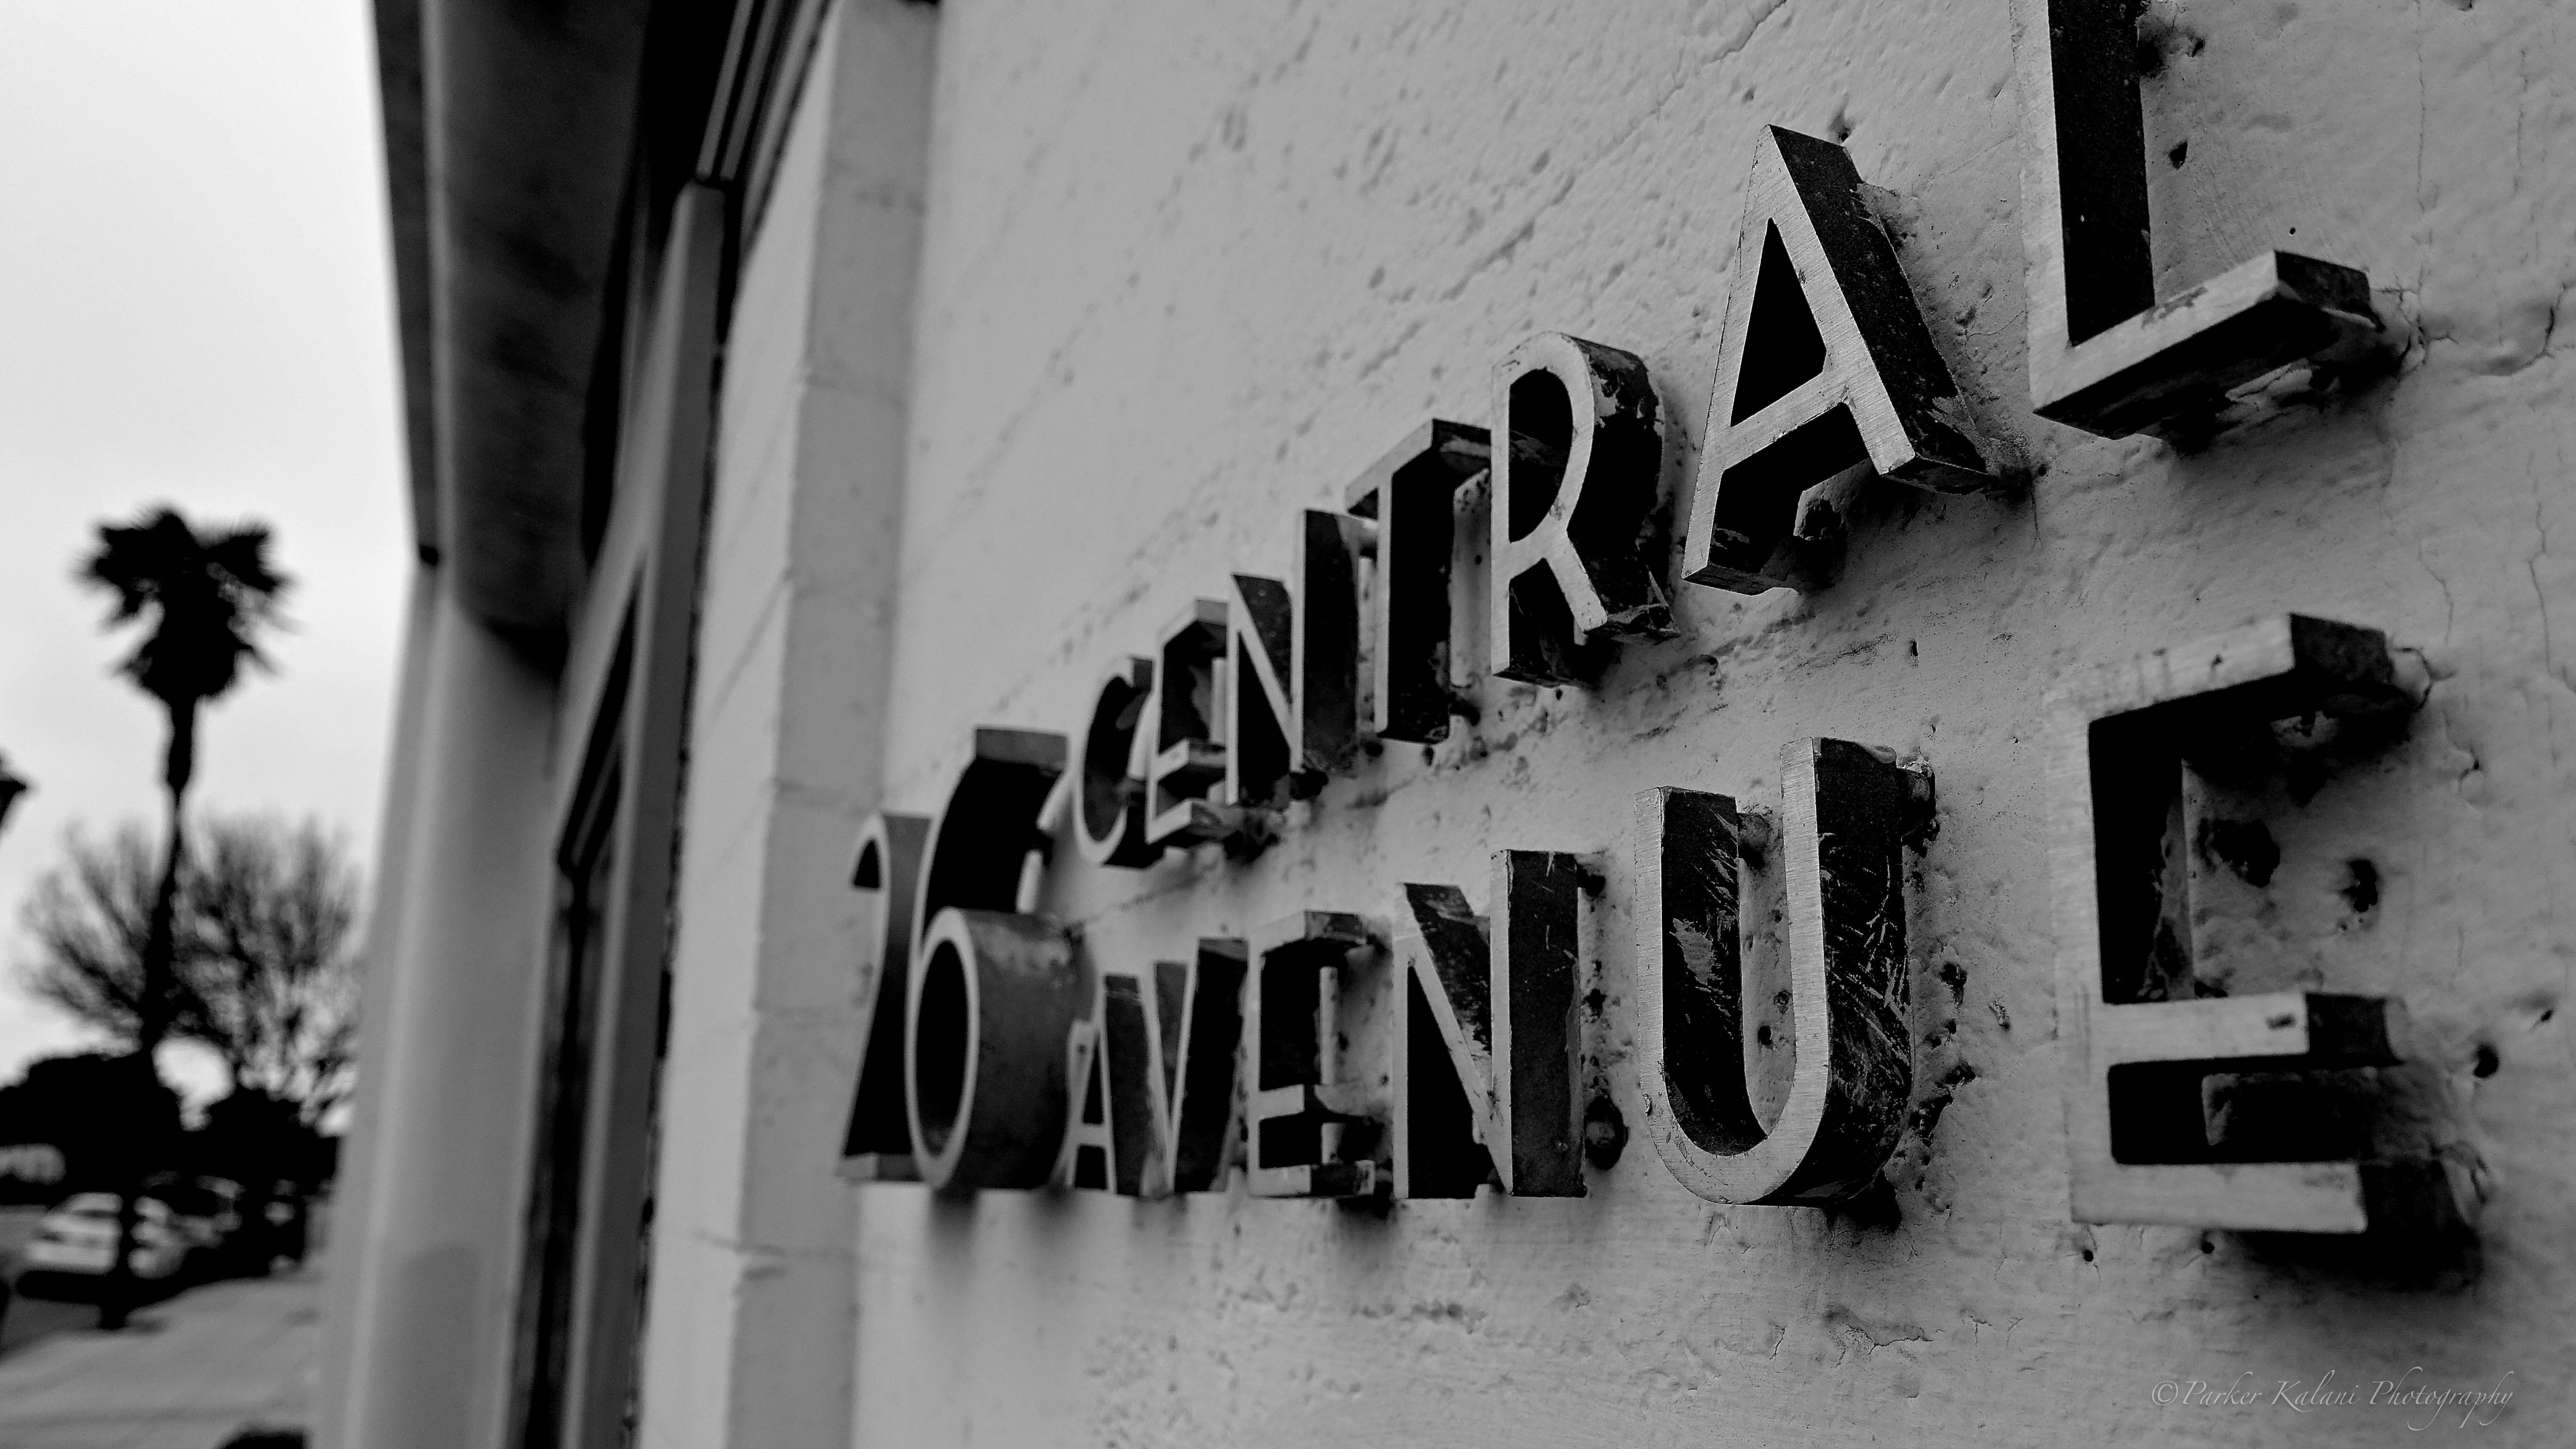
black and white, road, white, street, photography, black, monochrome, art, photograph, monochrome photography